Blue Lakes (California)

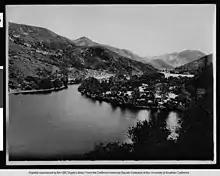
Blue Lakes ca1910 by Michael Rieder (1868-1949)

A mineral springs resort was founded at Blue Lakes, visited both by the sick for cures and by the wealthy and fashionable as summer resorts.